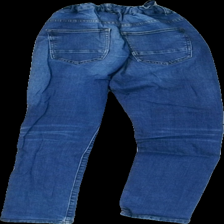
View: back
Type: Jeans
Category: Unisex
Brand: Zara
Colors: Blue
Material: 100% cotton
Cut: Regular
Size: 164
Season: All
Trend: Denim
Price range: <50
Recommended usage: Reuse